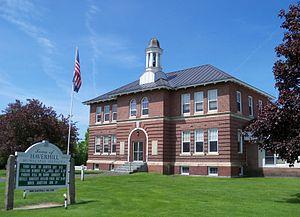
La ville de Haverhill est le siège du comté de Grafton, situé dans le New Hampshire, aux États-Unis.